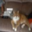
Label: cat